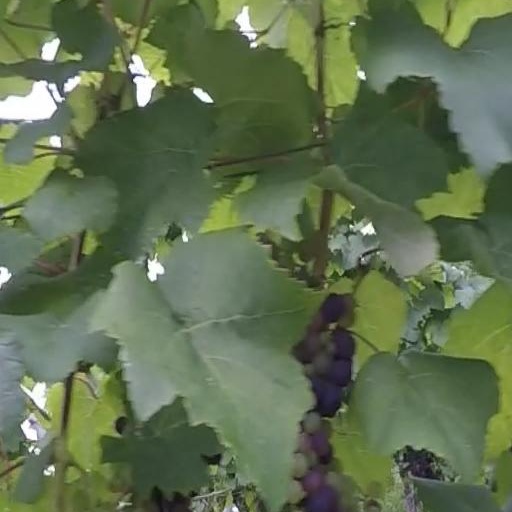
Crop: grape